Ernest Hausmann

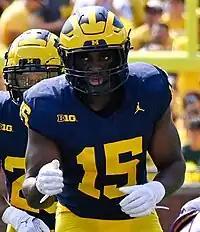
Hausmann with the Michigan Wolverines in 2023

Ernest Hausmann (born August 20, 2003) is an Ugandan college football linebacker for the Michigan Wolverines. He played for the Nebraska Cornhuskers in 2022, before transferring to Michigan in 2023 and winning a national championship that season.